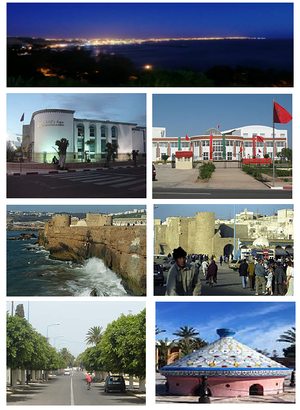
Safi est une ville dans l'ouest du Maroc sur l'océan Atlantique. Capitale de la province de Safi et de l'ancienne région Doukkala-Abda, Safi a une population de 308 508 habitants.